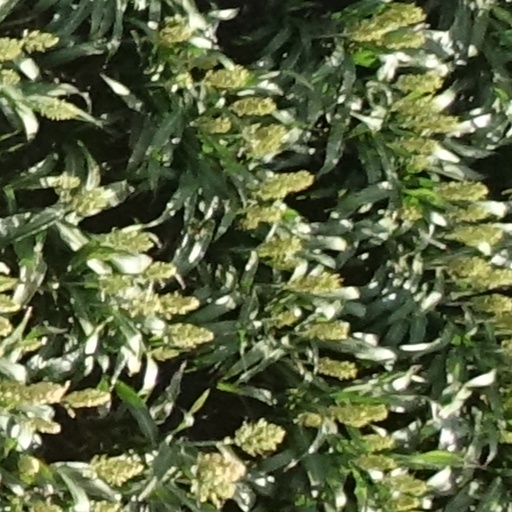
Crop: sorghum